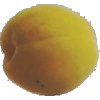
Label: Peach 2